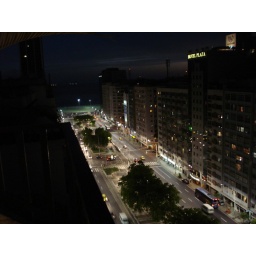
View from my hotel roof in Rio. I stayed in the Copacabana district. At the end of the street is Copacabana beach.